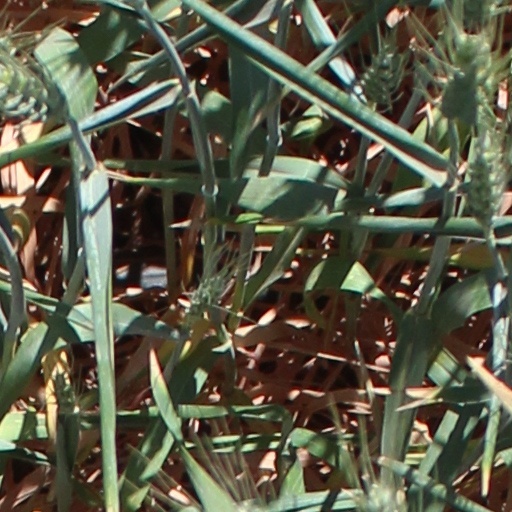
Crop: wheat